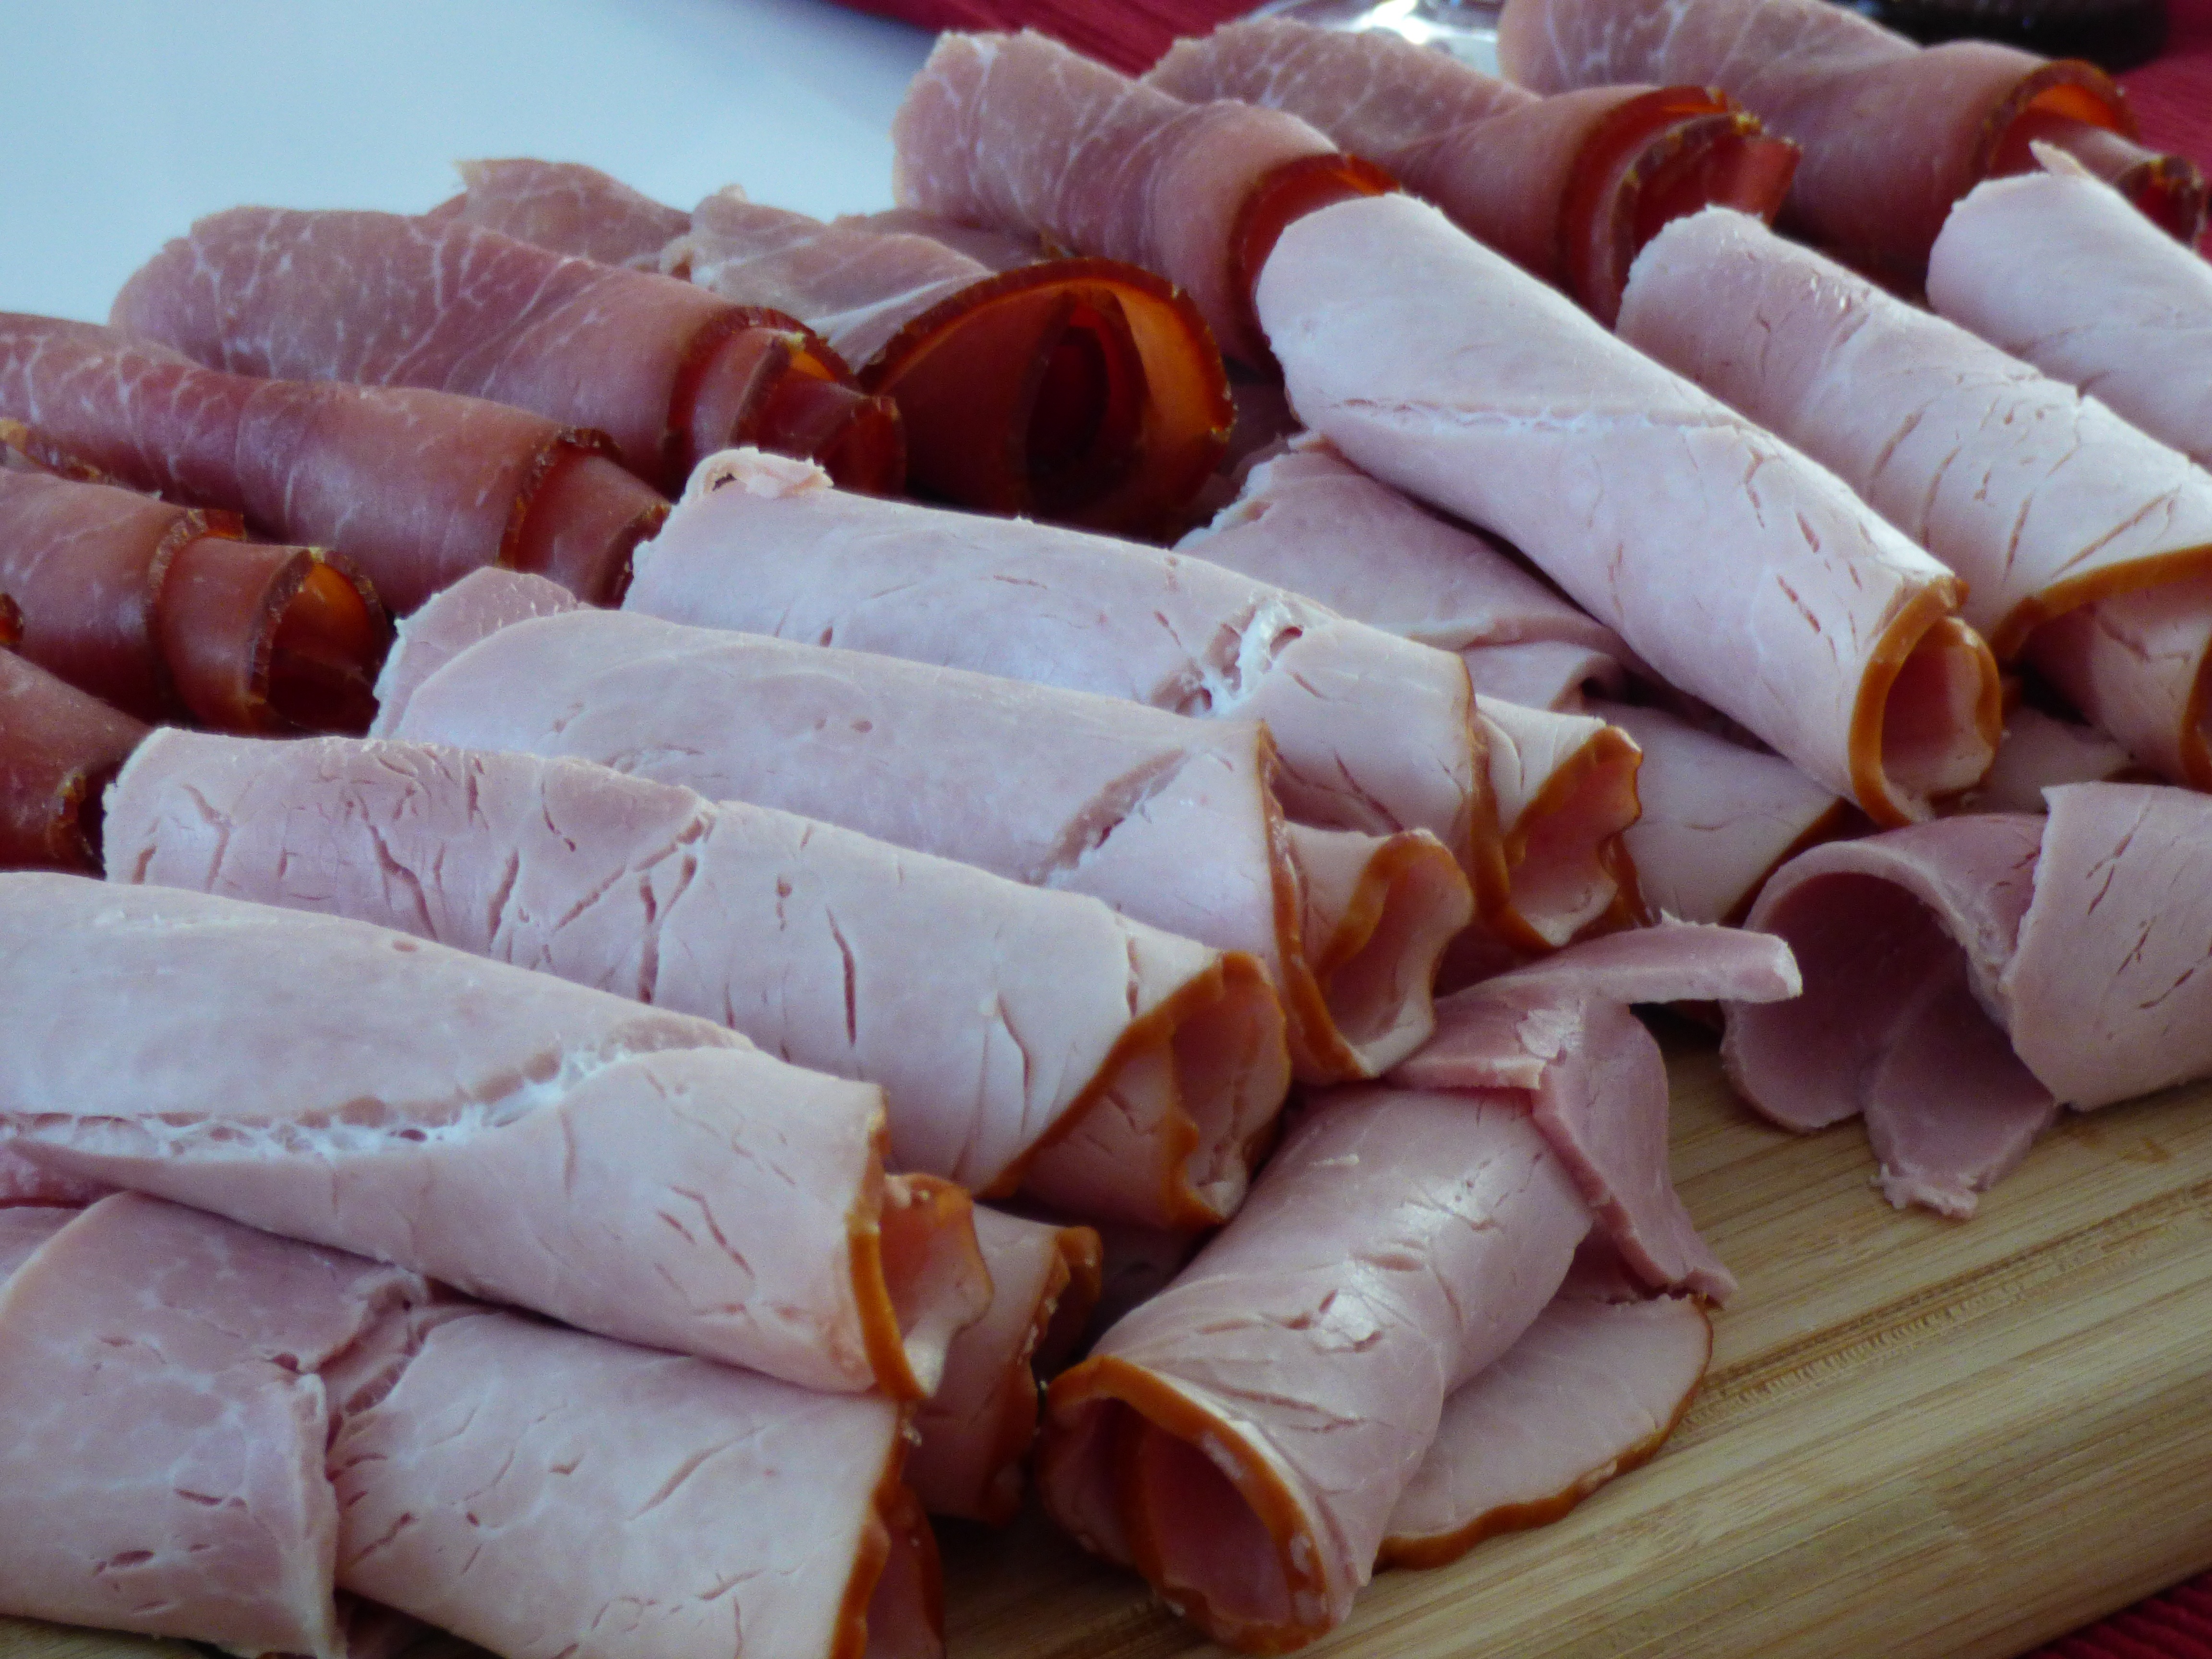
dish, food, cooking, meat, pork, cuisine, delicious, prosciutto, asian food, asparagus, ham, charcuterie, cold cuts, smoked ham, cold plate, chinese food, wurstplatte, boiled ham, animal source foods, salt cured meat, meat plate